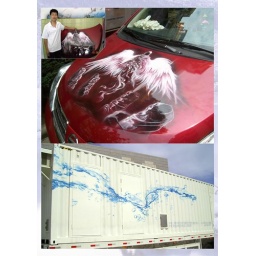
custom airbrush car motorcycle art painting by tangdongbai@yahoo.com